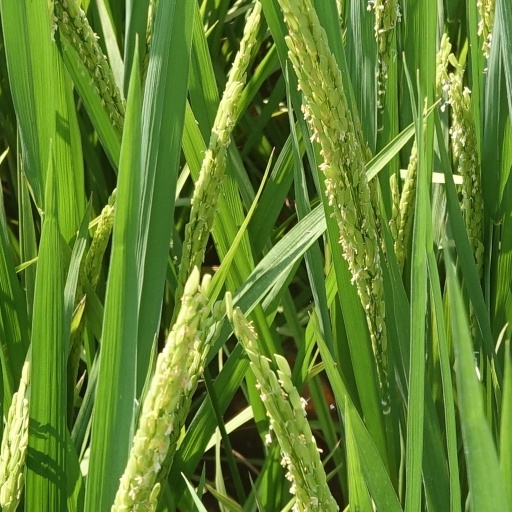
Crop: rice